Goldingen

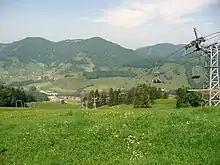
View from the sports center Atzmännig toward Goldingen

Goldingen had an area, , of . Of this area, 50.7% is used for agricultural purposes, while 45.1% is forested. Of the rest of the land, 3.7% is settled (buildings or roads) and the remainder (0.5%) is non-productive (rivers or lakes).